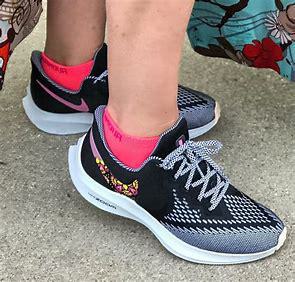
Brand: Nike
Model: Air Zoom Winflo 6